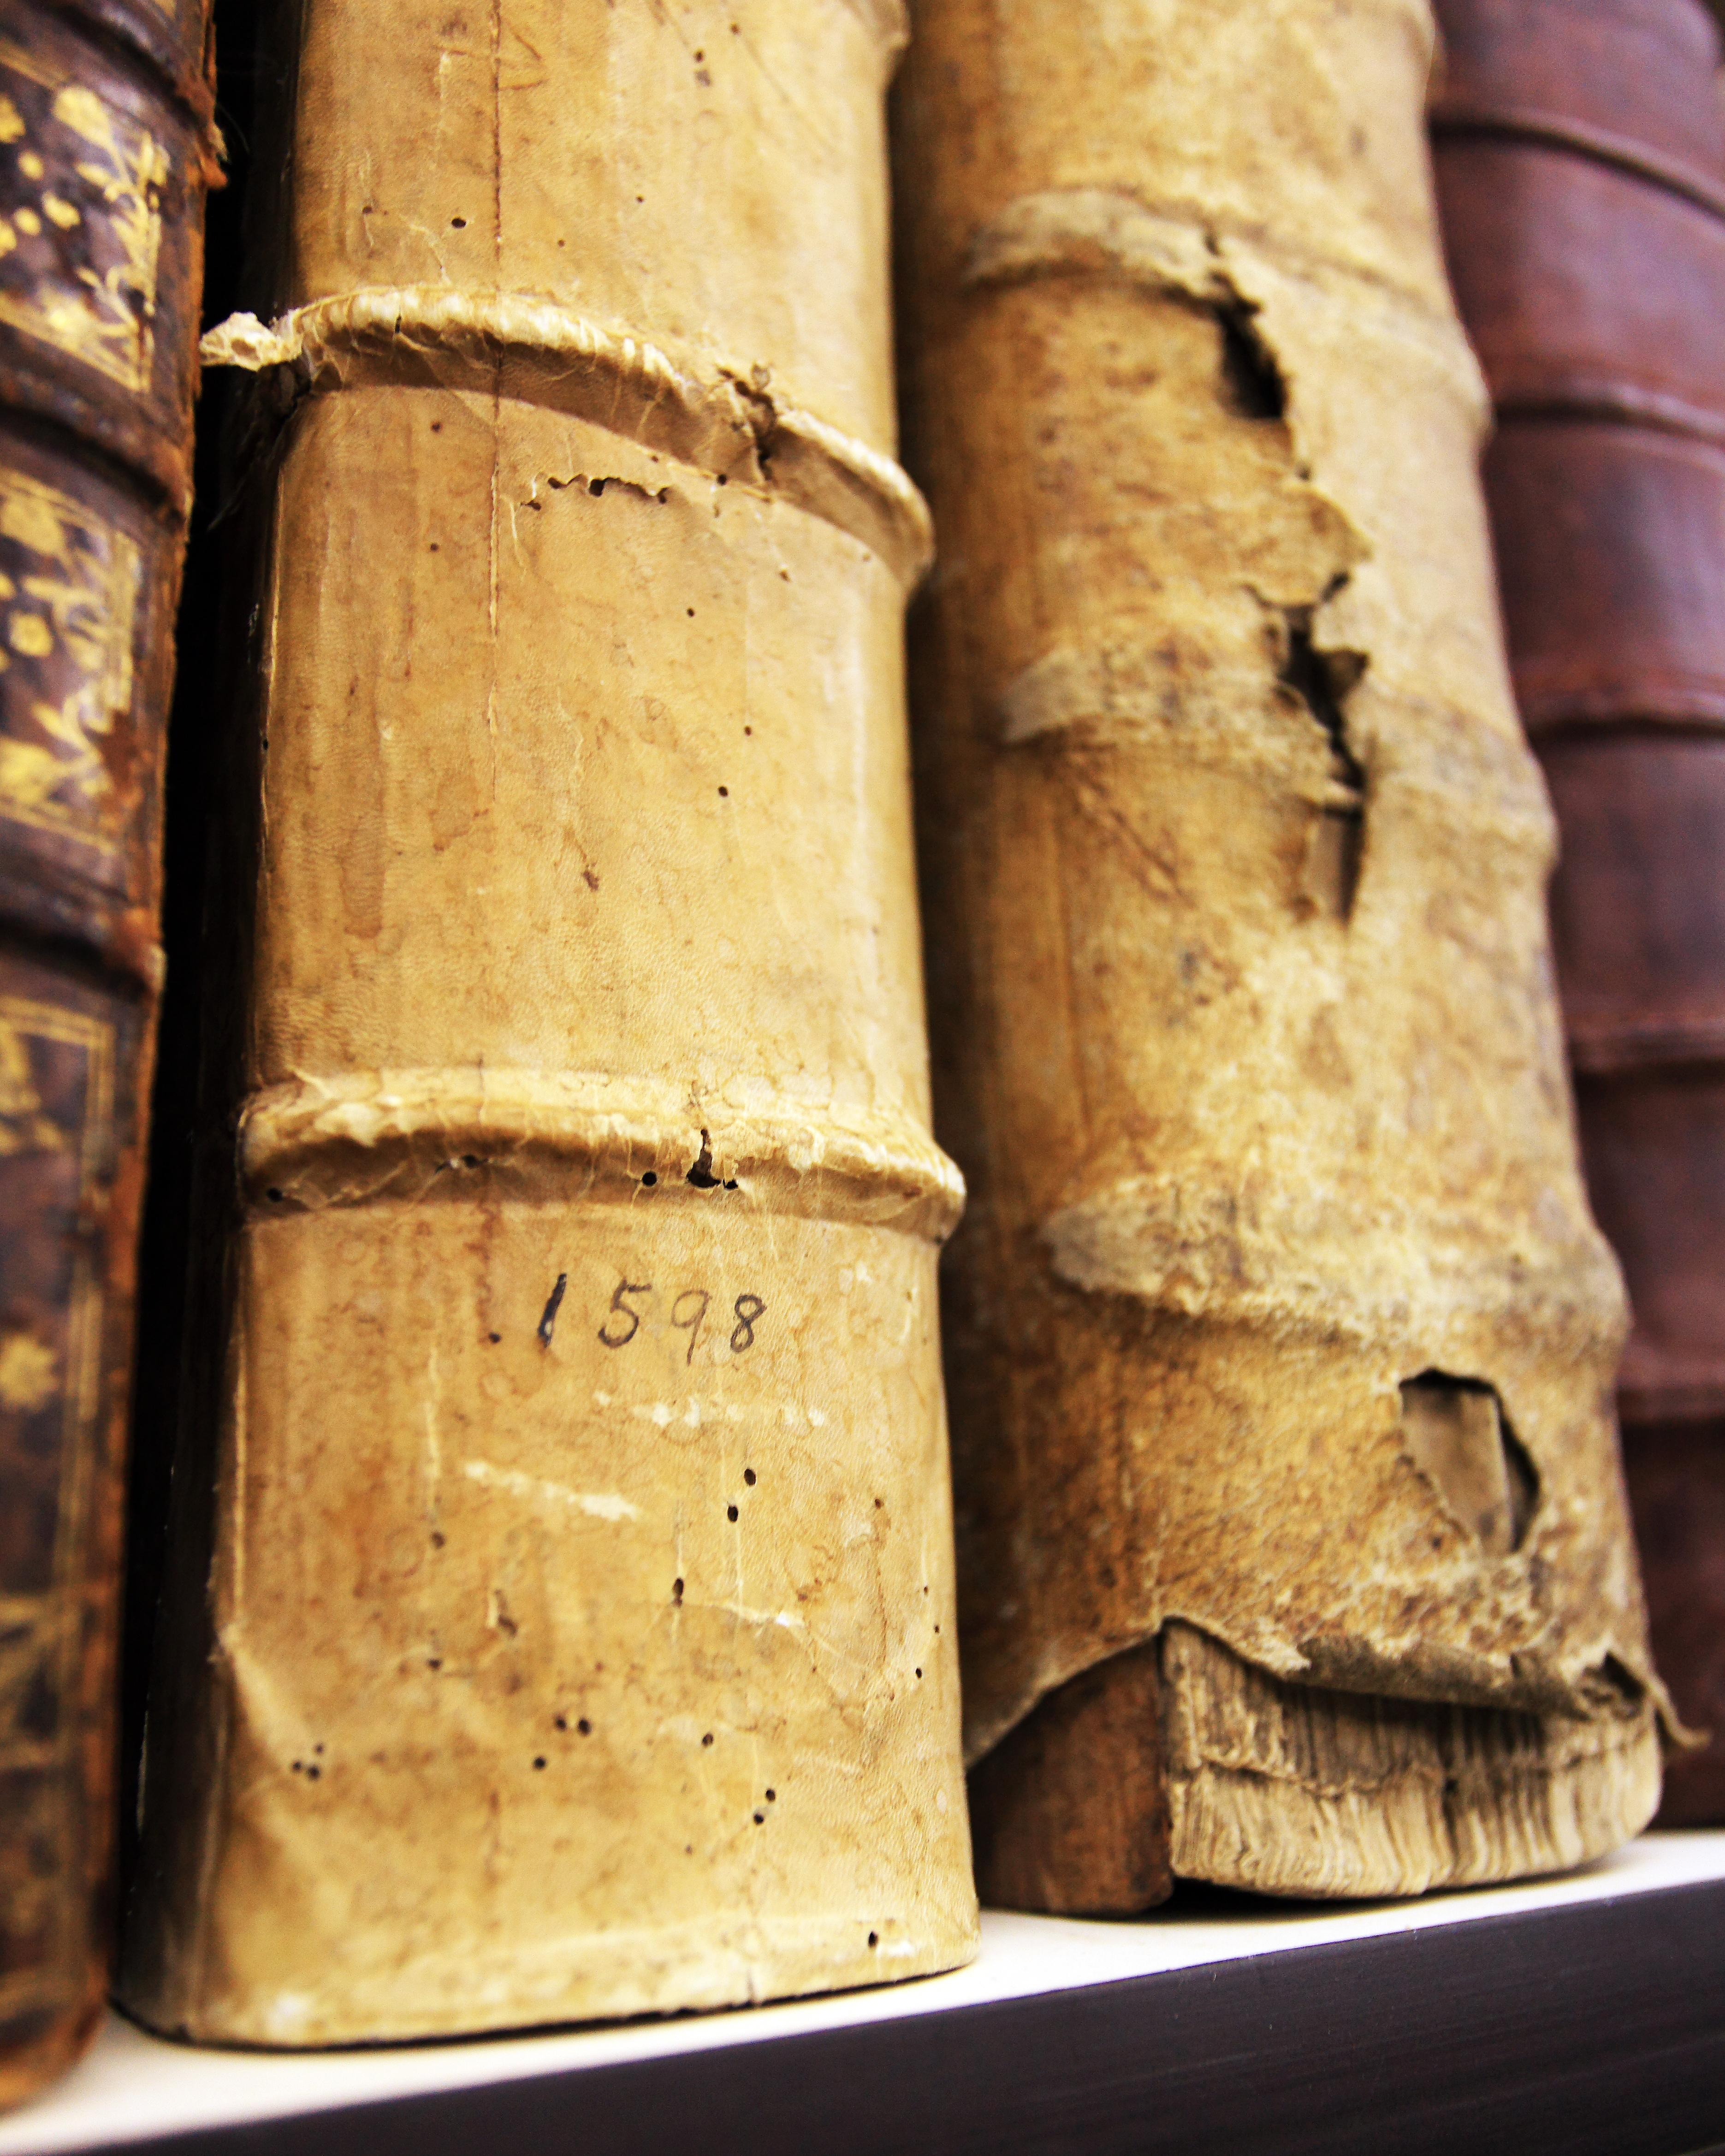
book, group, wood, time, old, photo, food, produce, canon, lumber, angel, eos, fun, library, books, mount, digital, saint, up, mark, ii, 5d, st, history, historical, meet, salem, oregon, ian, sane, abby, benedict, meetup, 1598, flavor, man made object, ancient history, grass family